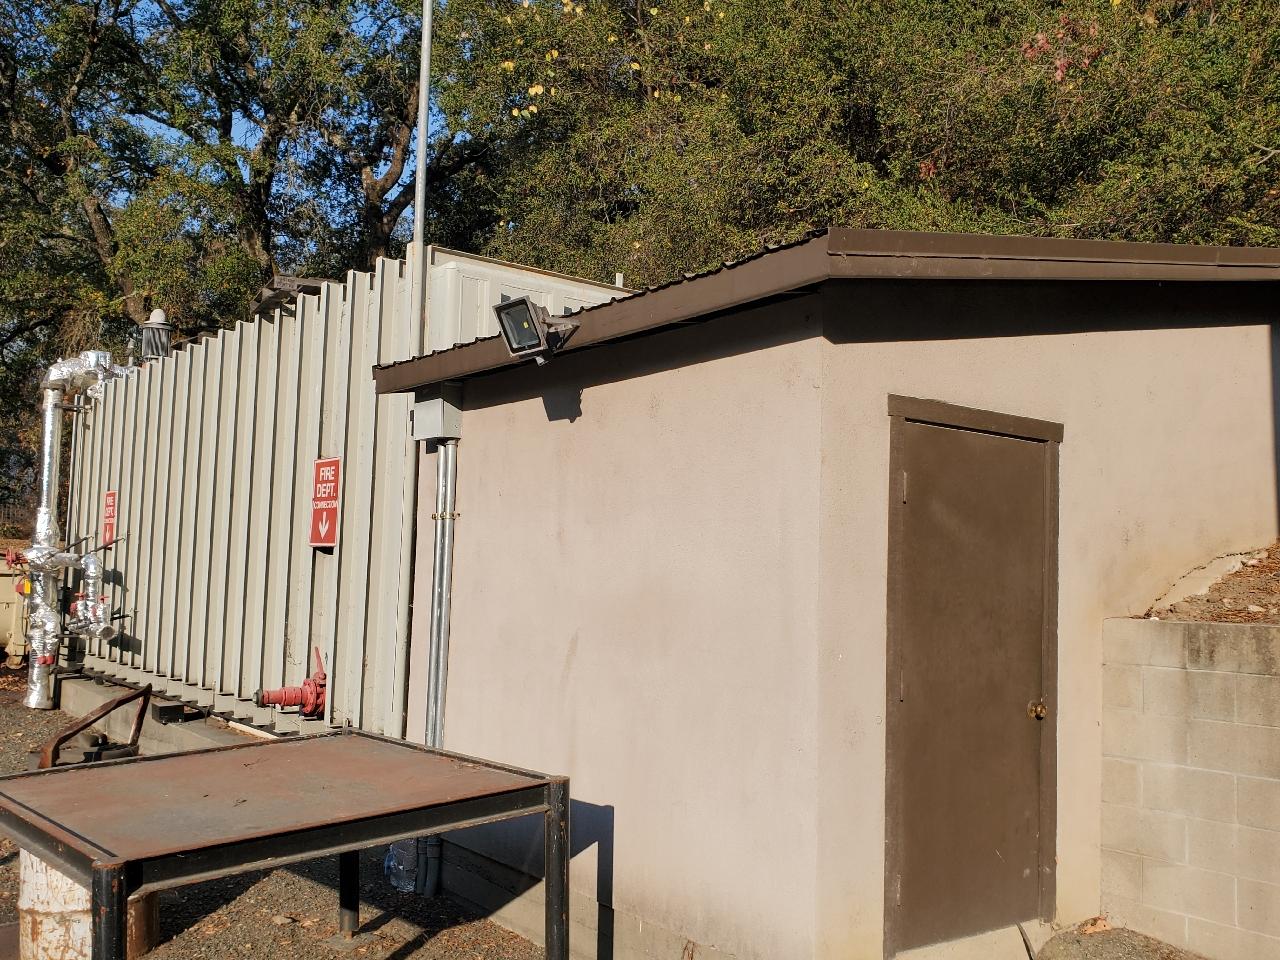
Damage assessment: no_damage